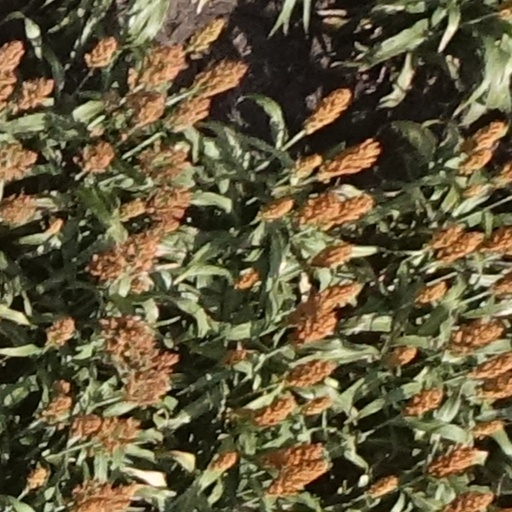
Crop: sorghum